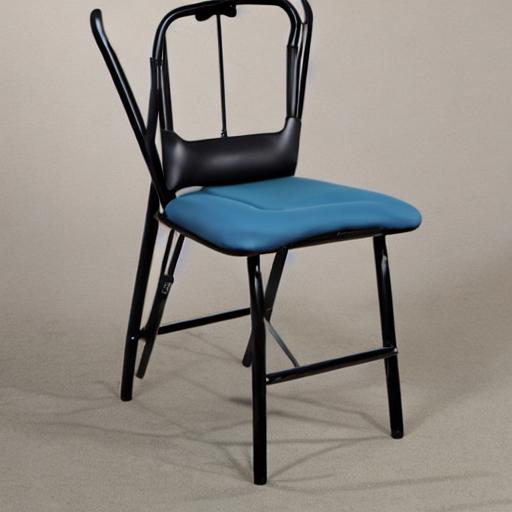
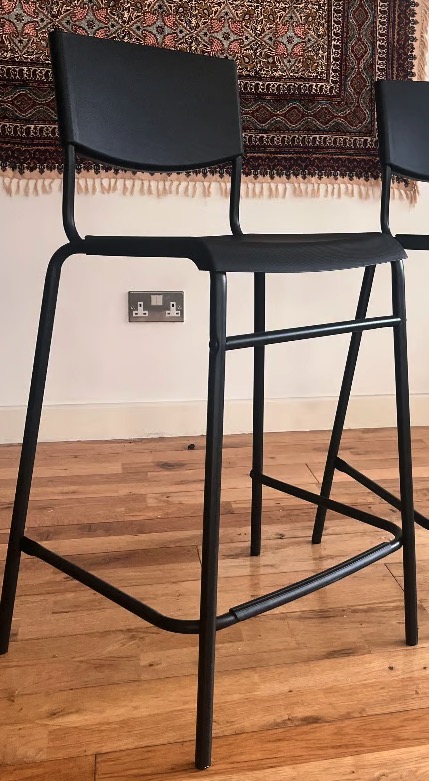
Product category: stool
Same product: no